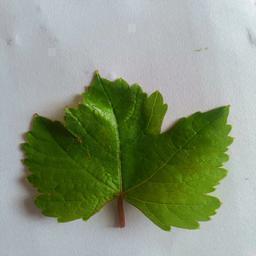
Label: Healthy Leaves